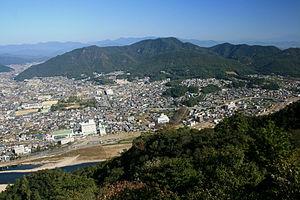
Le mont Dodo, ou mont Dodogamine, se trouve dans la partie nord de la ville de Gifu dans la préfecture du même nom au Japon. Culminant à 418 m d'altitude, c'est la plus haute colline de la ville. La petite vallée intérieure de la montagne comprend l'étang de Matsuo et les chutes de Hagi.